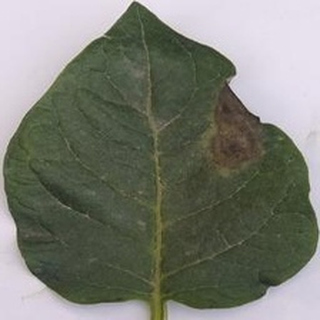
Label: potato_late_blight